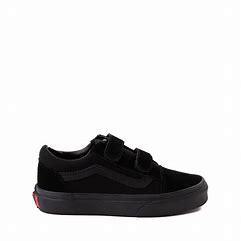
Brand: Vans
Model: Old Skool V